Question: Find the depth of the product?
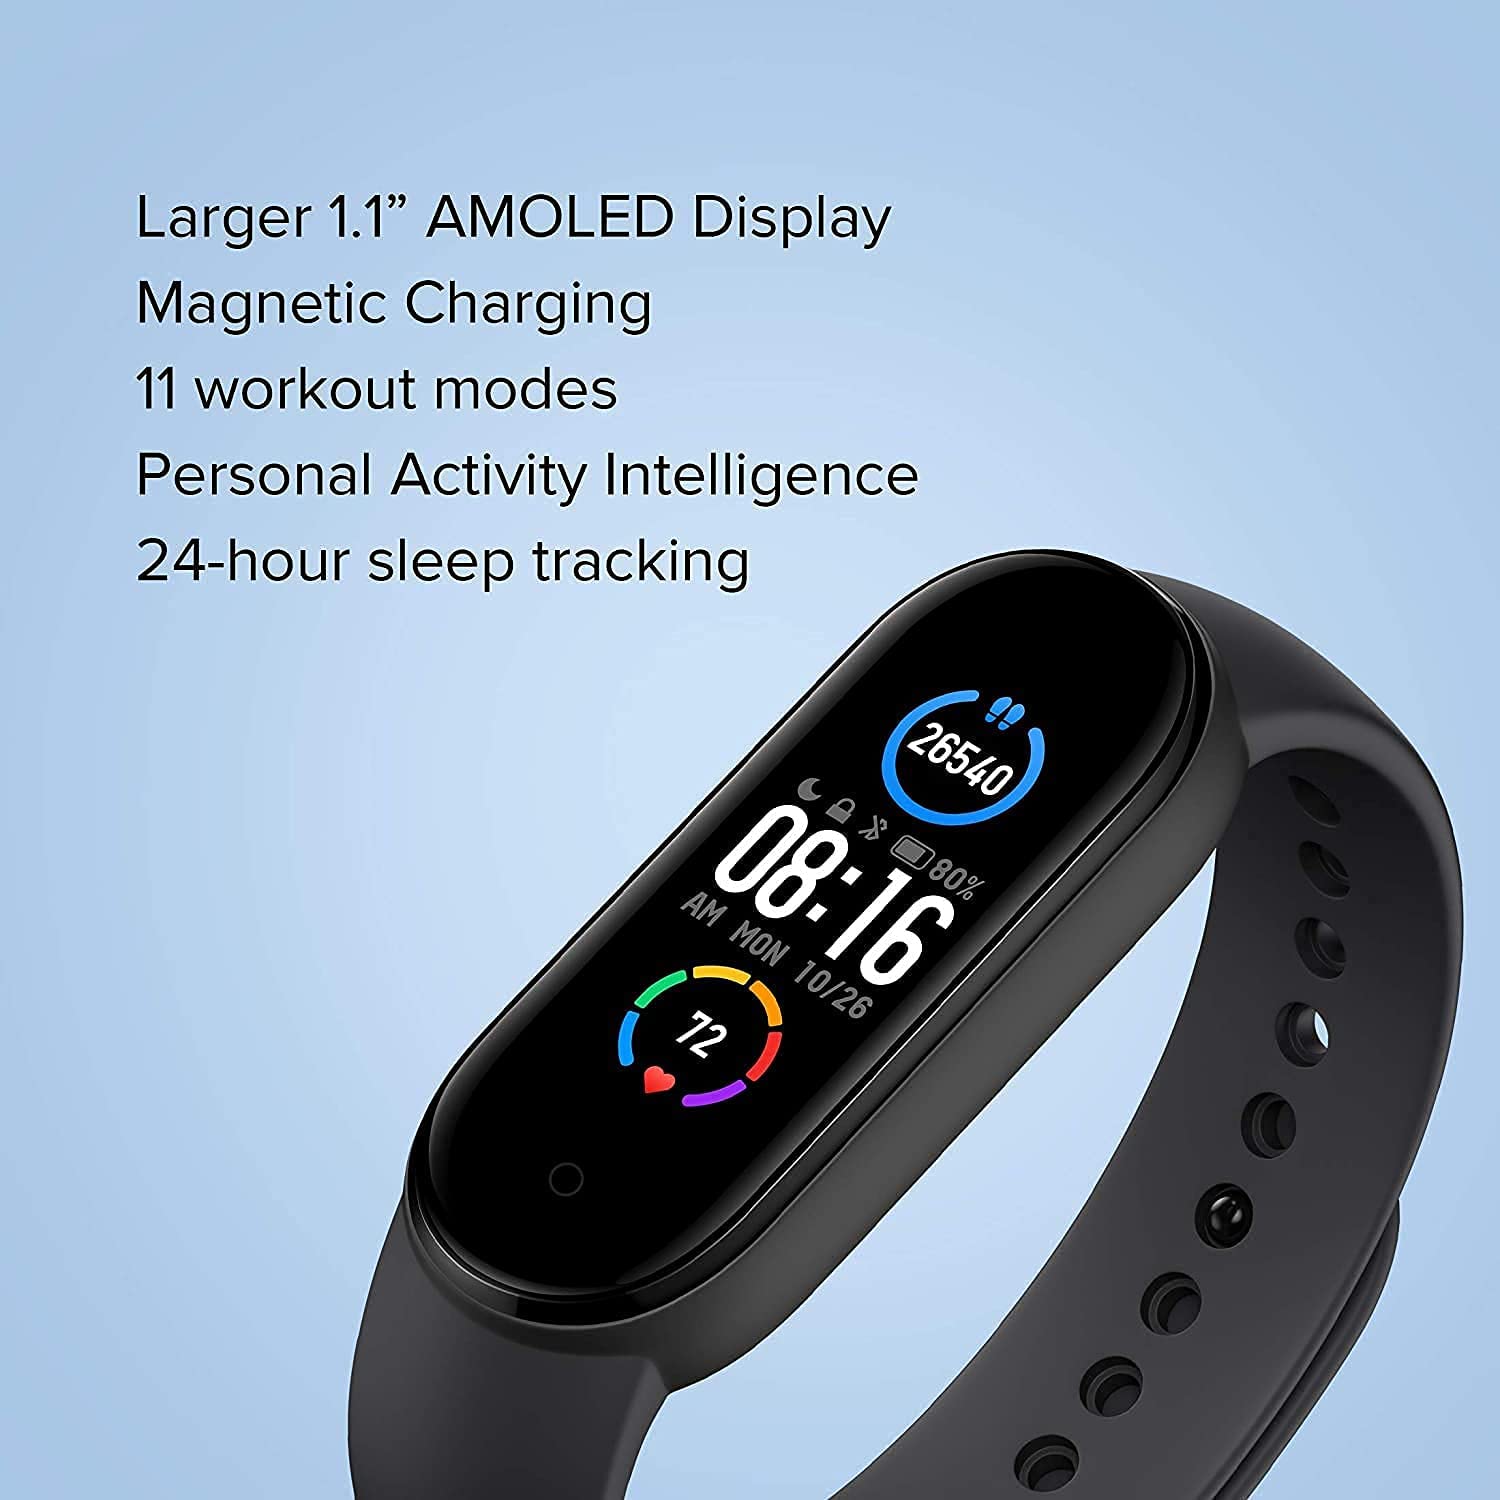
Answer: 72.0 inch